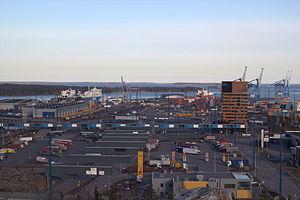
Le port de Vuosaari est un terminal portuaire du port d'Helsinki situé dans le quartier Vuosaari à Helsinki.